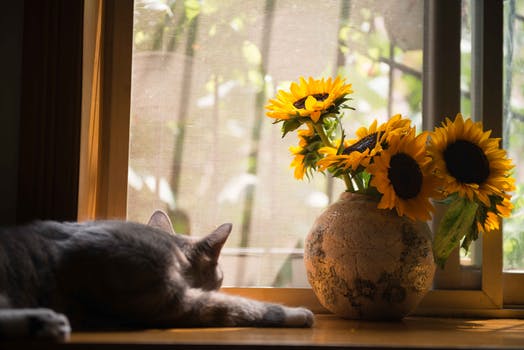
Label: No Watermark